United Nations Security Council Resolution 782

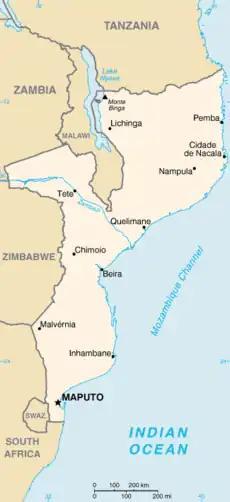
Mozambique

United Nations Security Council resolution 782, adopted unanimously on 13 October 1992, after welcoming the Rome General Peace Accords signed on 4 October 1992, in Rome between the FRELIMO (government) and RENAMO (rebel) parties in the Mozambican Civil War, the council approved the appointment of an interim Special Representative and the deployment of up to 25 military observers to Mozambique. The Special Representative was an Italian, Aldo Ajello.